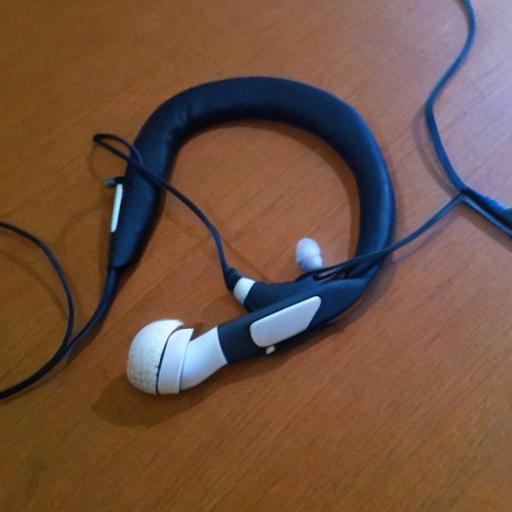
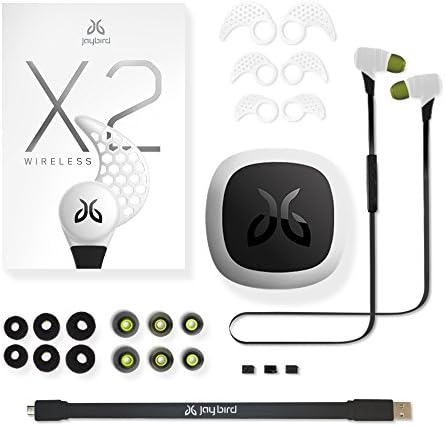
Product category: headphones
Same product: no